Blackfriars Bridge

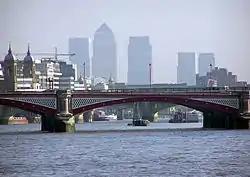
Blackfriars Bridge seen from Waterloo Bridge

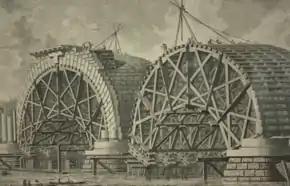
Old Blackfriars Bridge under construction 1766

Blackfriars Bridge is a road and foot traffic bridge over the River Thames in London, between Waterloo Bridge and Blackfriars Railway Bridge, carrying the A201 road. The north end is in the City of London near the Inns of Court and Temple Church, along with Blackfriars station. The south end is in the London Borough of Southwark, near the Tate Modern art gallery and the Oxo Tower. Opened in the 1860s, it replaced an earlier bridge from the 1760s.